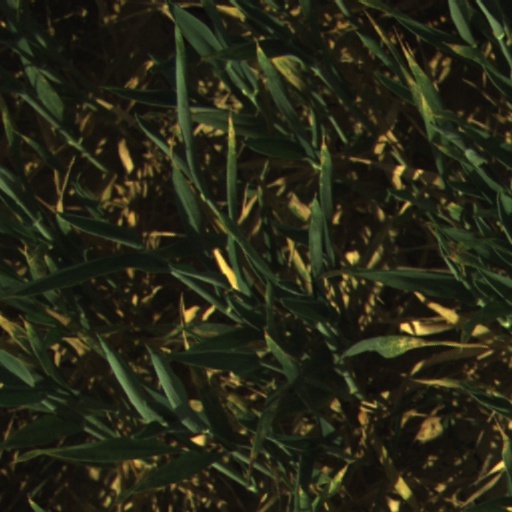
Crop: wheat